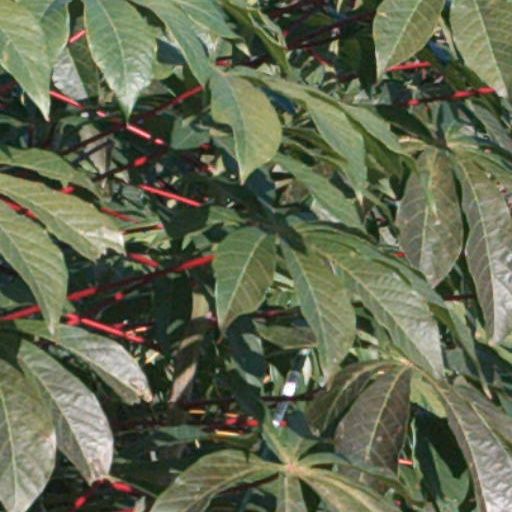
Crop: cassava